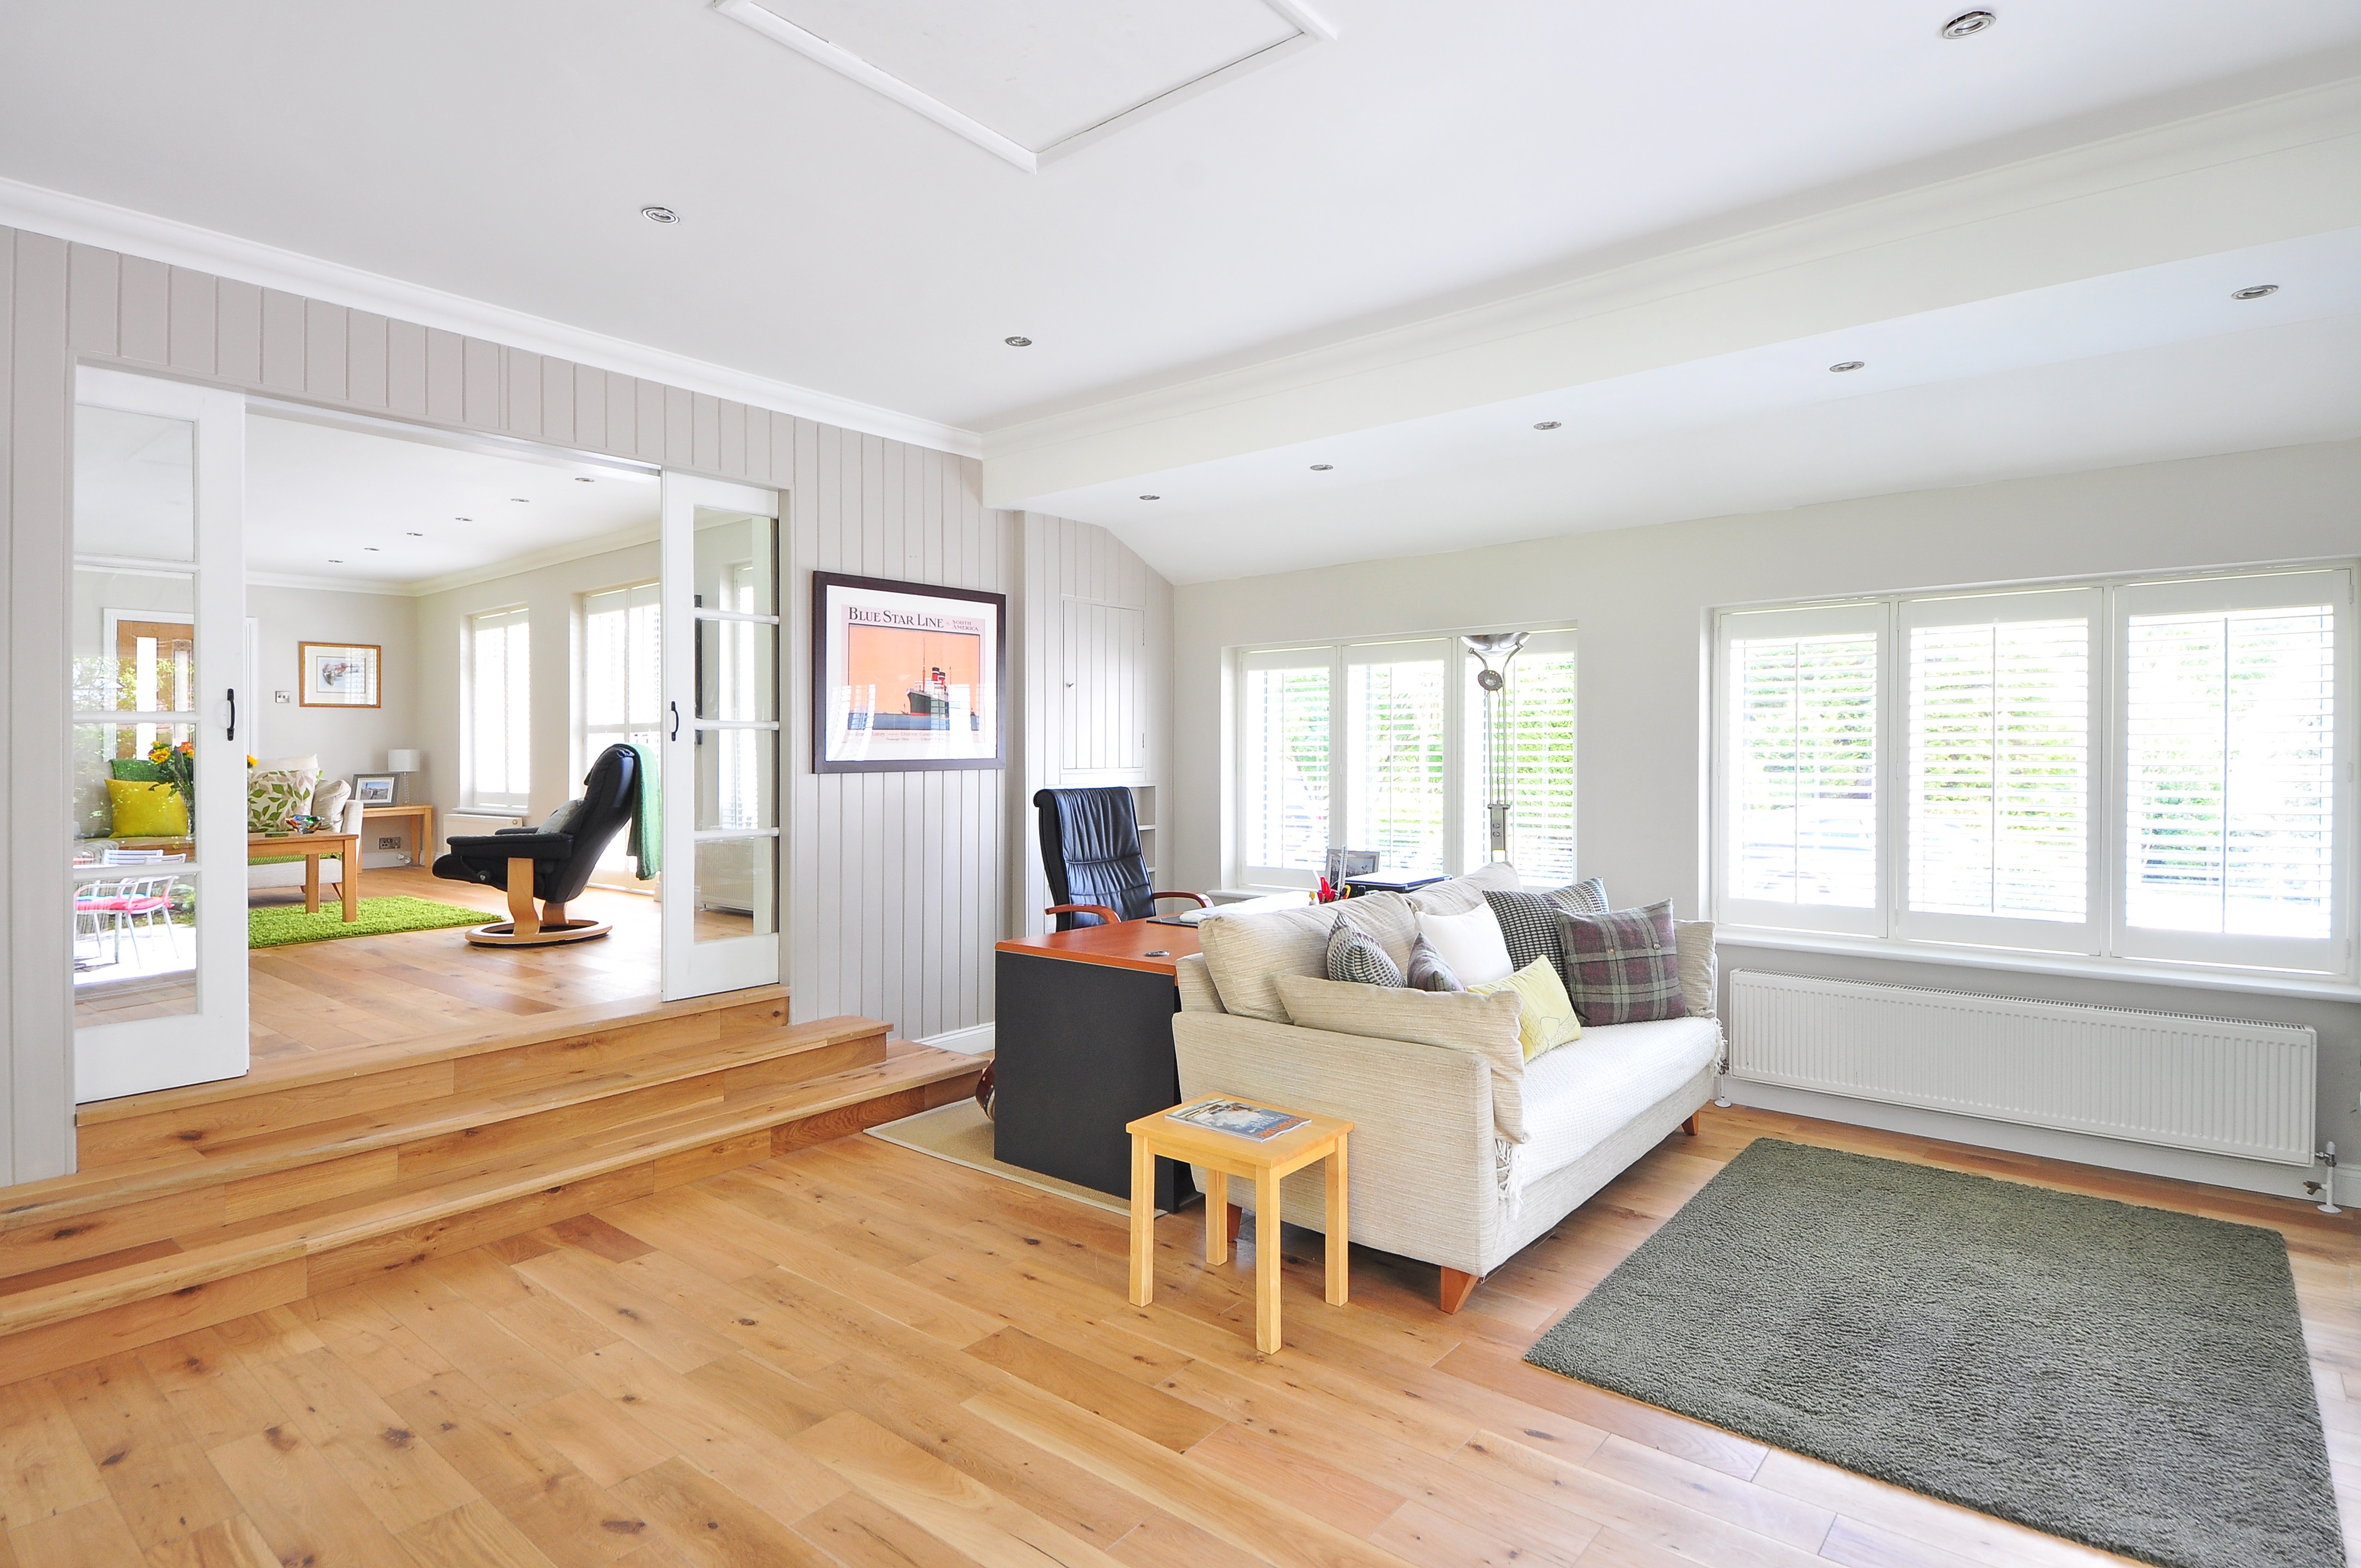
wood, house, floor, home, ceiling, construction, cottage, property, living room, room, sofa, interior design, wooden floor, shutters, design, hardwood, estate, condominium, real estate, flooring, wood flooring, laminate flooring